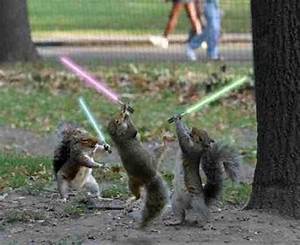
Label: squirrel